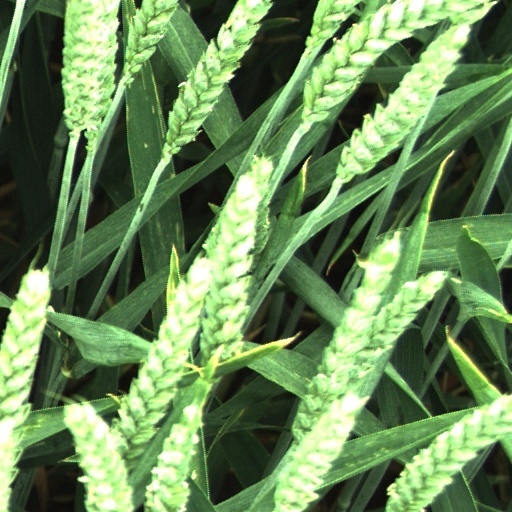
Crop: wheat